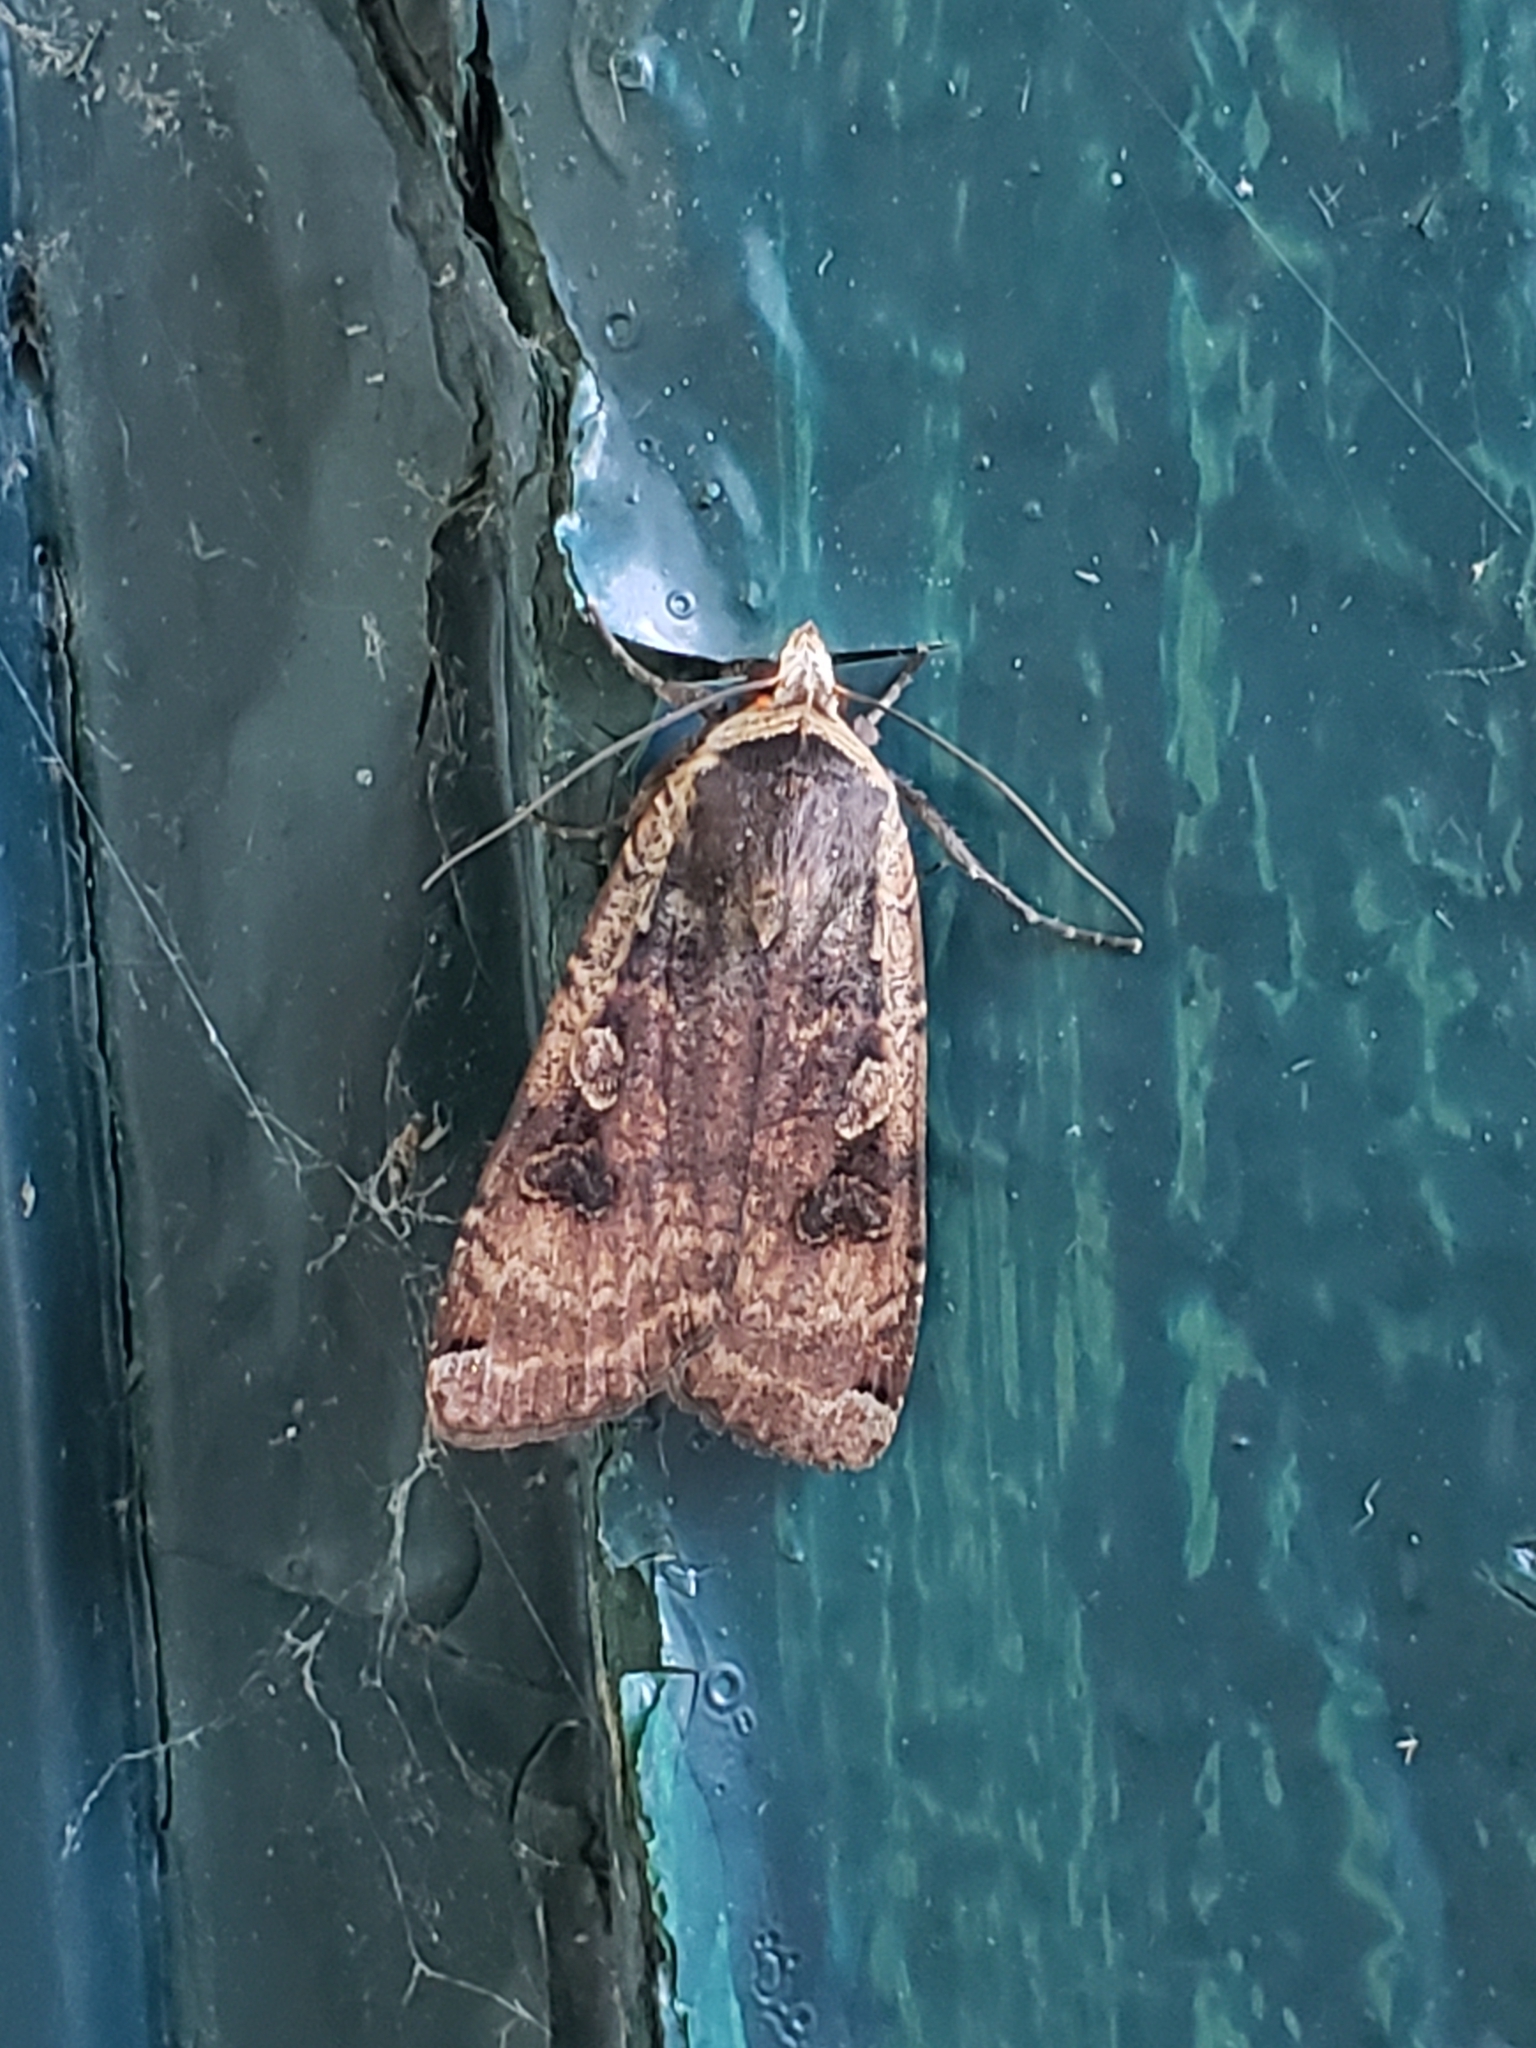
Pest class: cutworms